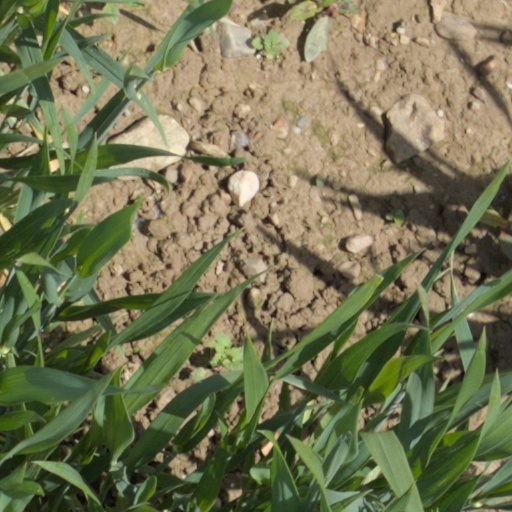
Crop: wheat